Webster's Dictionary

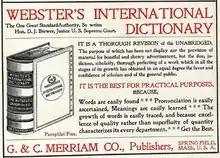
1896 advertisement for the 1890 "International" edition

Porter also edited the succeeding edition, "Webster's International Dictionary of the English Language" (1890), which was an expansion of the "American Dictionary". It contained about 175,000 entries. In 1900, "Webster's International" was republished with a supplement that added 25,000 entries to it. It was reprinted again in 1913. Being in the public domain and having been scanned and OCRd in 1996, this edition has had substantial influence on Wiktionary.